Transport in Bangkok

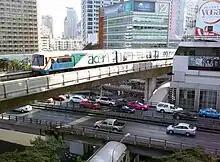
A BTS train passes over the busy Sala Daeng Intersection. The MRT also crosses below the street at this location.

Taxis are ubiquitous in Bangkok, and are a popular form of transport. , there are 106,050 cars, 58,276 motorcycles and 8,996 "tuk-tuk" motorized tricycles cumulatively registered for use as taxis. Meters have been required for car taxis since 1992, while "tuk-tuk" fares are usually bargained. Motorcycle taxis operate from regulated ranks, with either fixed or negotiable fares, and are usually employed for relatively short journeys.